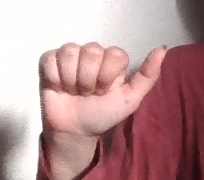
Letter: dhad